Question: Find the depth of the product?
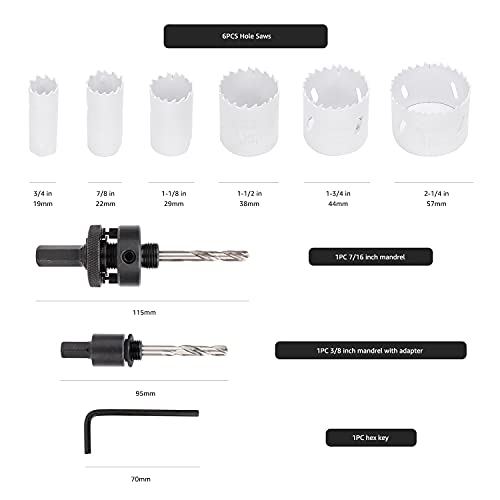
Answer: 115.0 millimetre